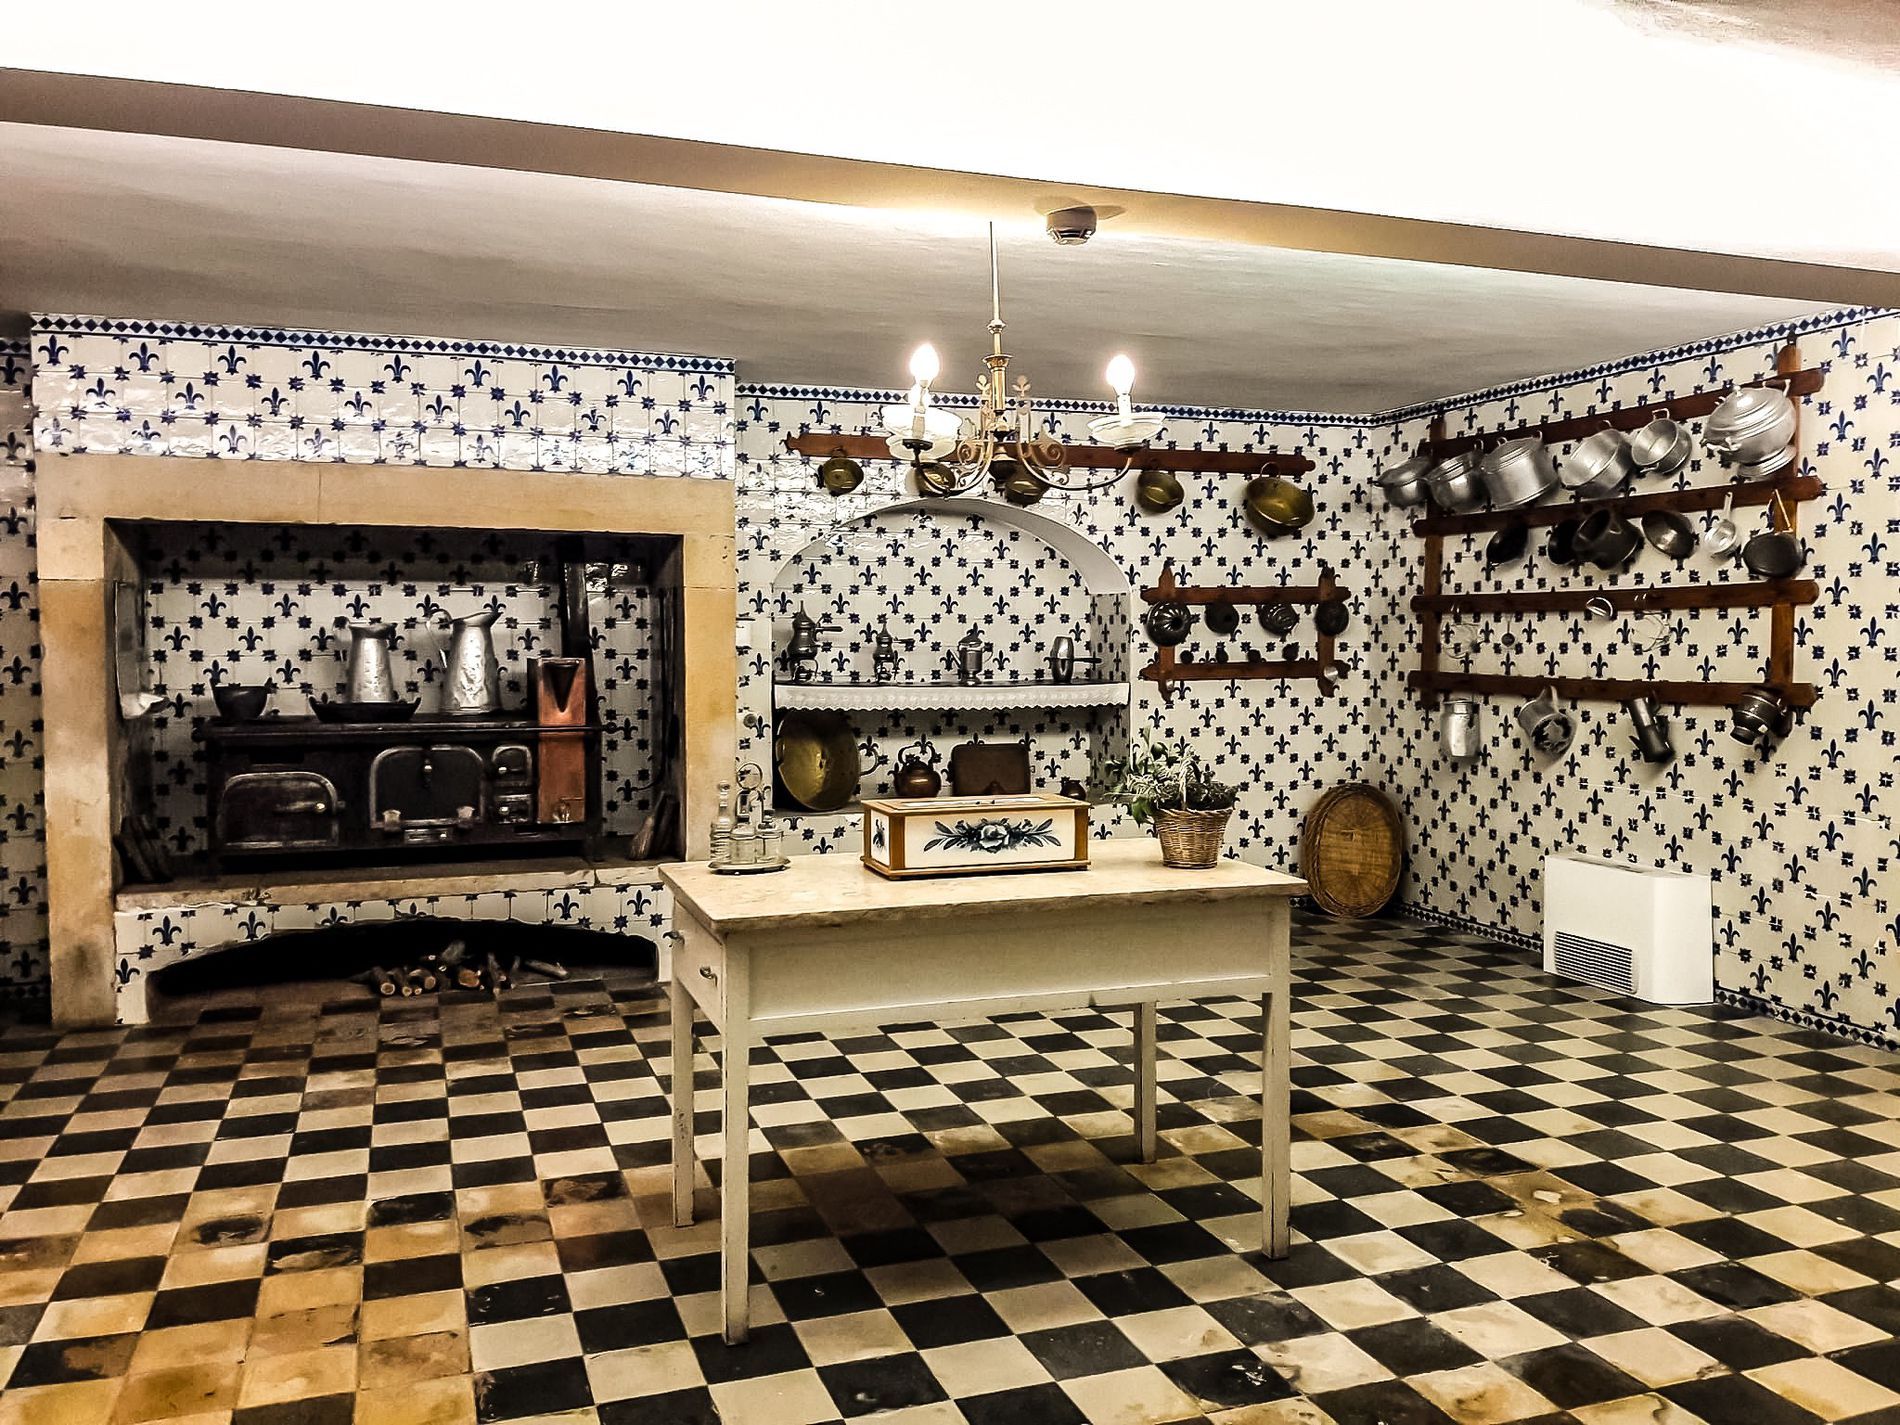
Old Fashioned Kitchen.
Image features an indoor, old-fashioned kitchen, including a table, probably wooden, placed in the center of the room with a flower pot, a wooden box, and a metal rack on top. On the left side of the kitchen, there is an old-fashioned wood-burning stove with firewood beneath and metal jugs and kitchenware above. On the right side, three wall-mounted shelves are present, with a large number of kitchenware items hanging on them. Also, a fan coil unit, a woven basket, a ceiling-hanging chandelier and a smoke detector are clearly visible.
An eye-level shot taken indoors with a warm and vintage color palette, featuring an indoor, old-fashioned kitchen, including a table, probably wooden, placed in the center of the room with a flower pot, a wooden box, and a metal rack on top. On the left side of the kitchen, there is an old-fashioned wood-burning stove with firewood beneath and metal jugs and kitchenware above. On the right side, three wall-mounted shelves are present, with a large number of kitchenware items hanging on them. Also, a fan coil unit, a woven basket, a ceiling-hanging chandelier and a smoke detector are clearly visible. The old-fashioned objects, combined with the warm palette, evoke a sense of nostalgia, quiet, calmness, and warmth.
Labels: Indoors, Interior Design, Floor, Home Decor, Furniture, Table, Architecture, Building, Dining Room, Dining Table, Room, Plant, Living Room, Flooring, Chandelier, Lamp, Armory, Weapon, Tile, Shop, Kitchen, Floor Tiles, Ceramic Wall, Ceiling, Smoke Detector, Fan Coil Unit, Woven Basket, Flower Pot, Wooden Box, Metal Rack, Firewood, Wood-burning Stove, Metal Jug, Bowl, Pan, Wall-mounted Shelves, Kitchenware, Teapot